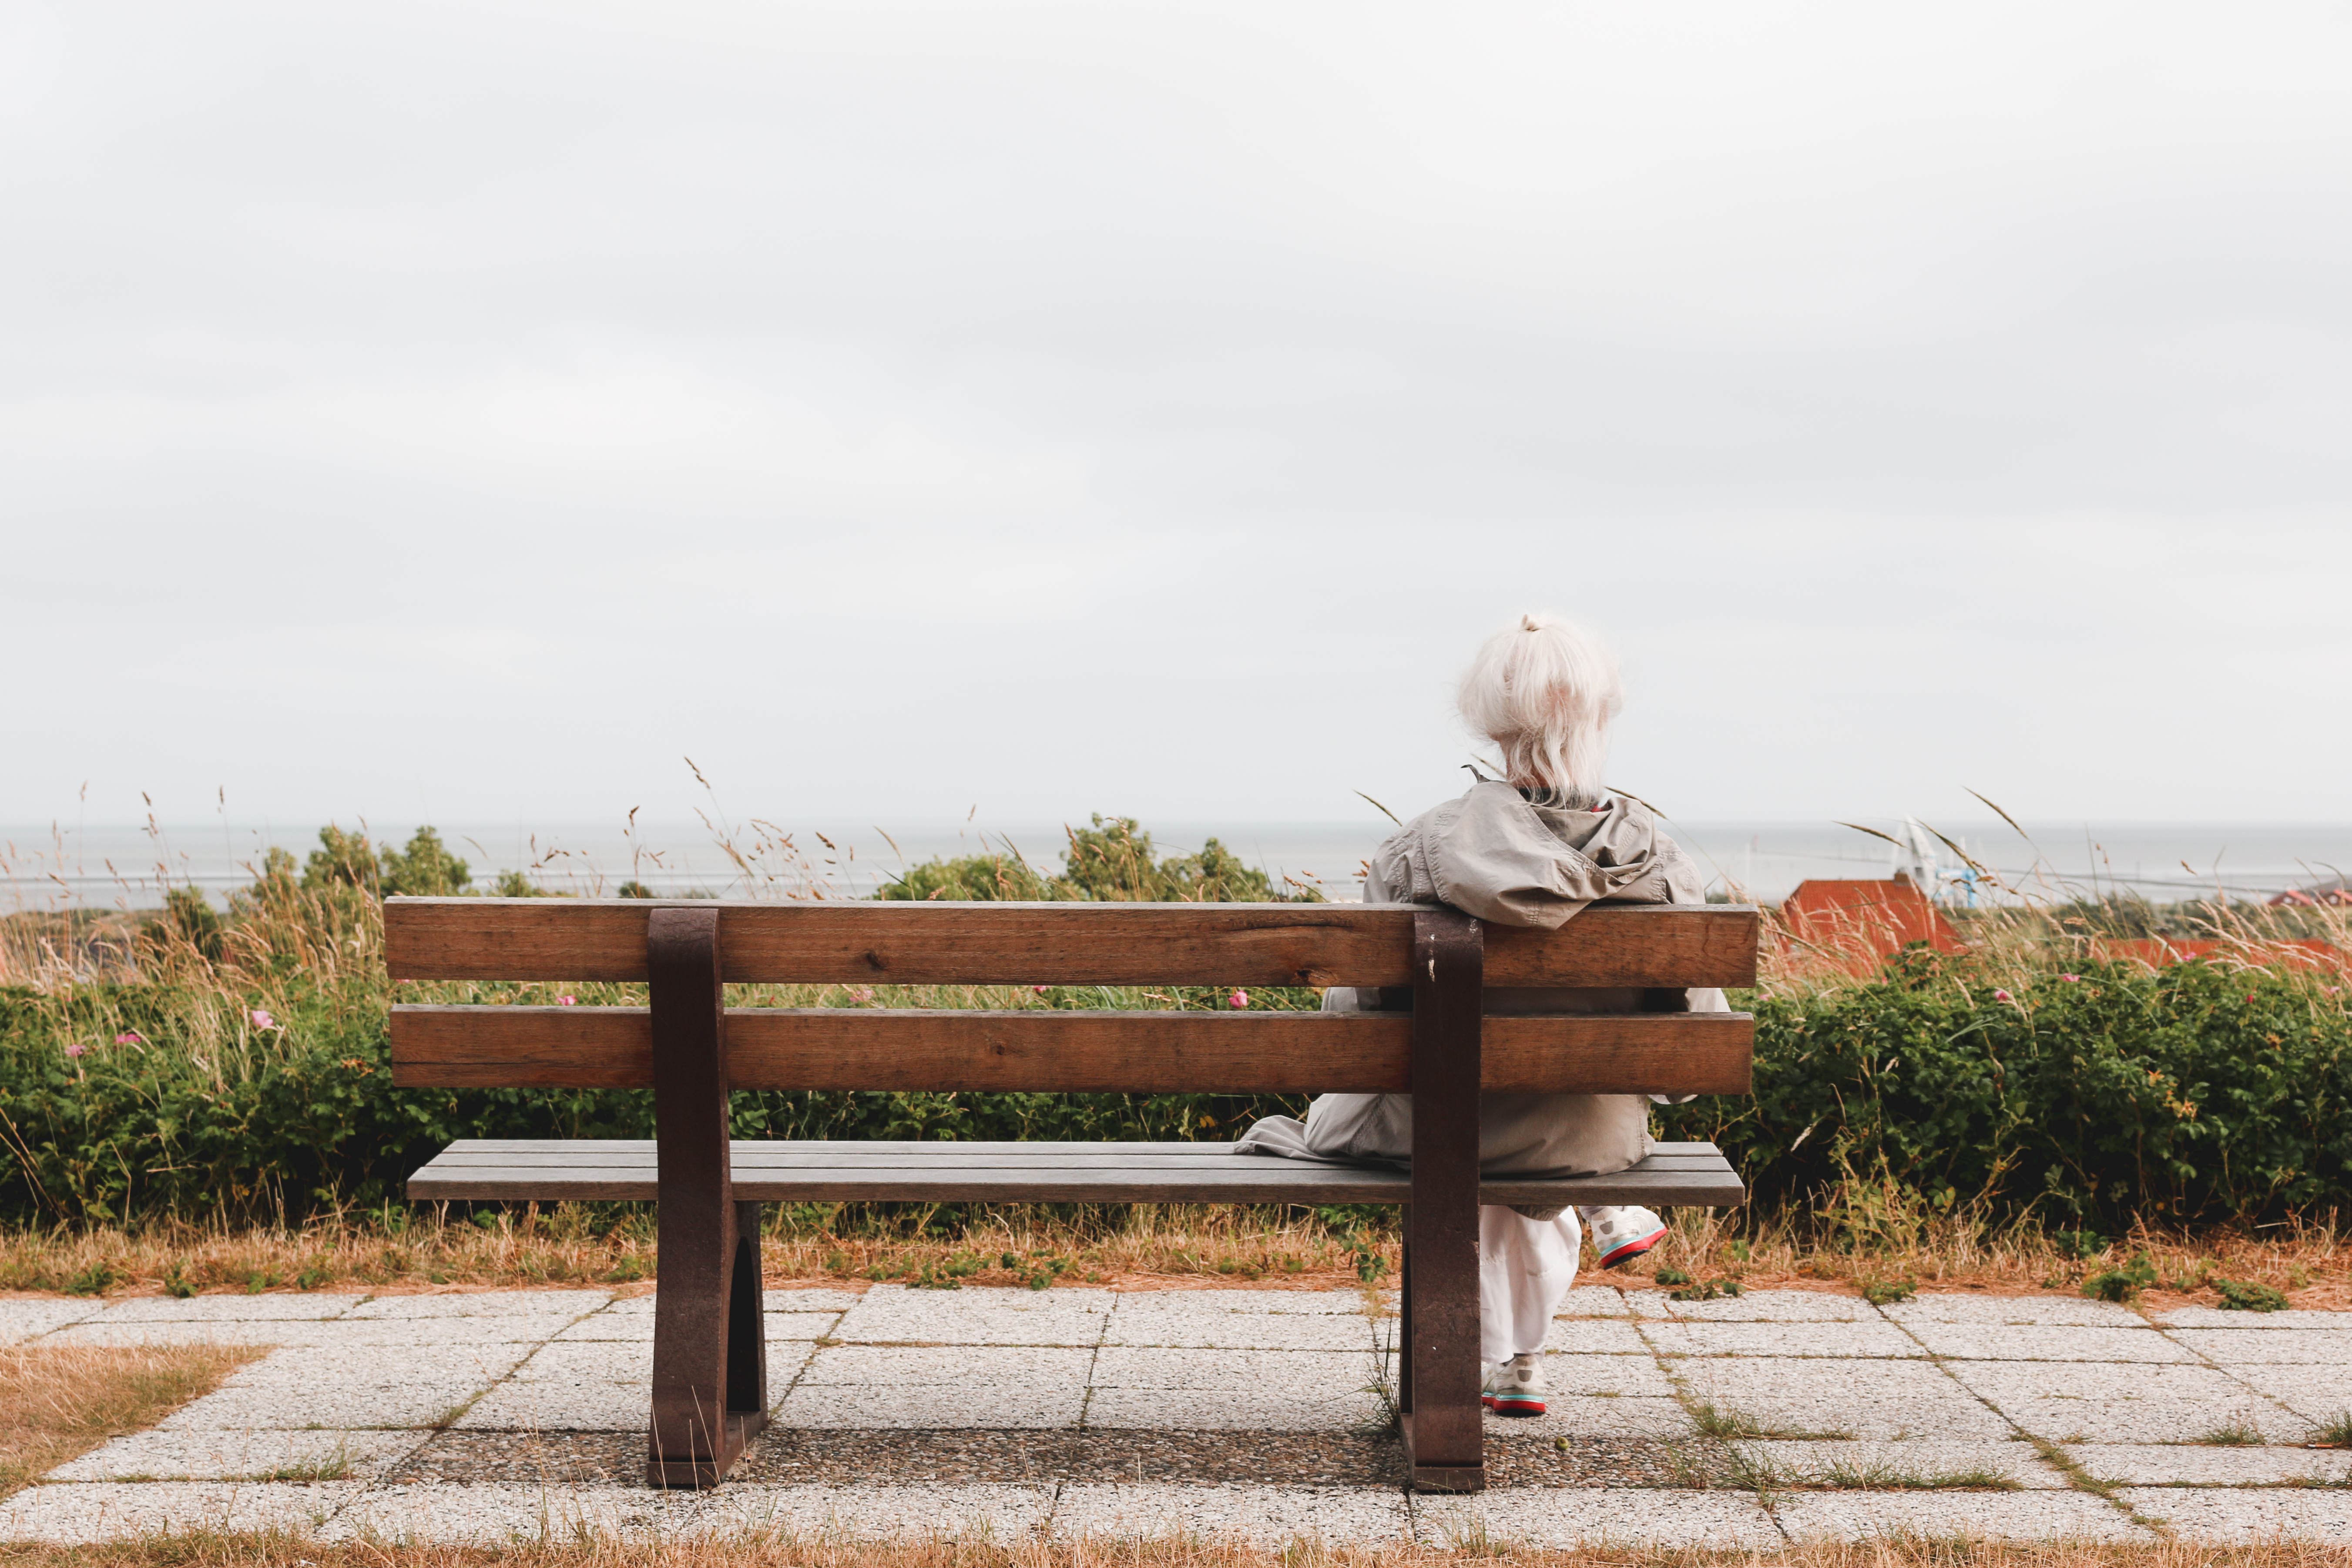
bench, furniture, sky, table, tree, rural area, landscape, road, cloud, outdoor bench, plant, wood, horizon, sea, vacation, sitting, plain